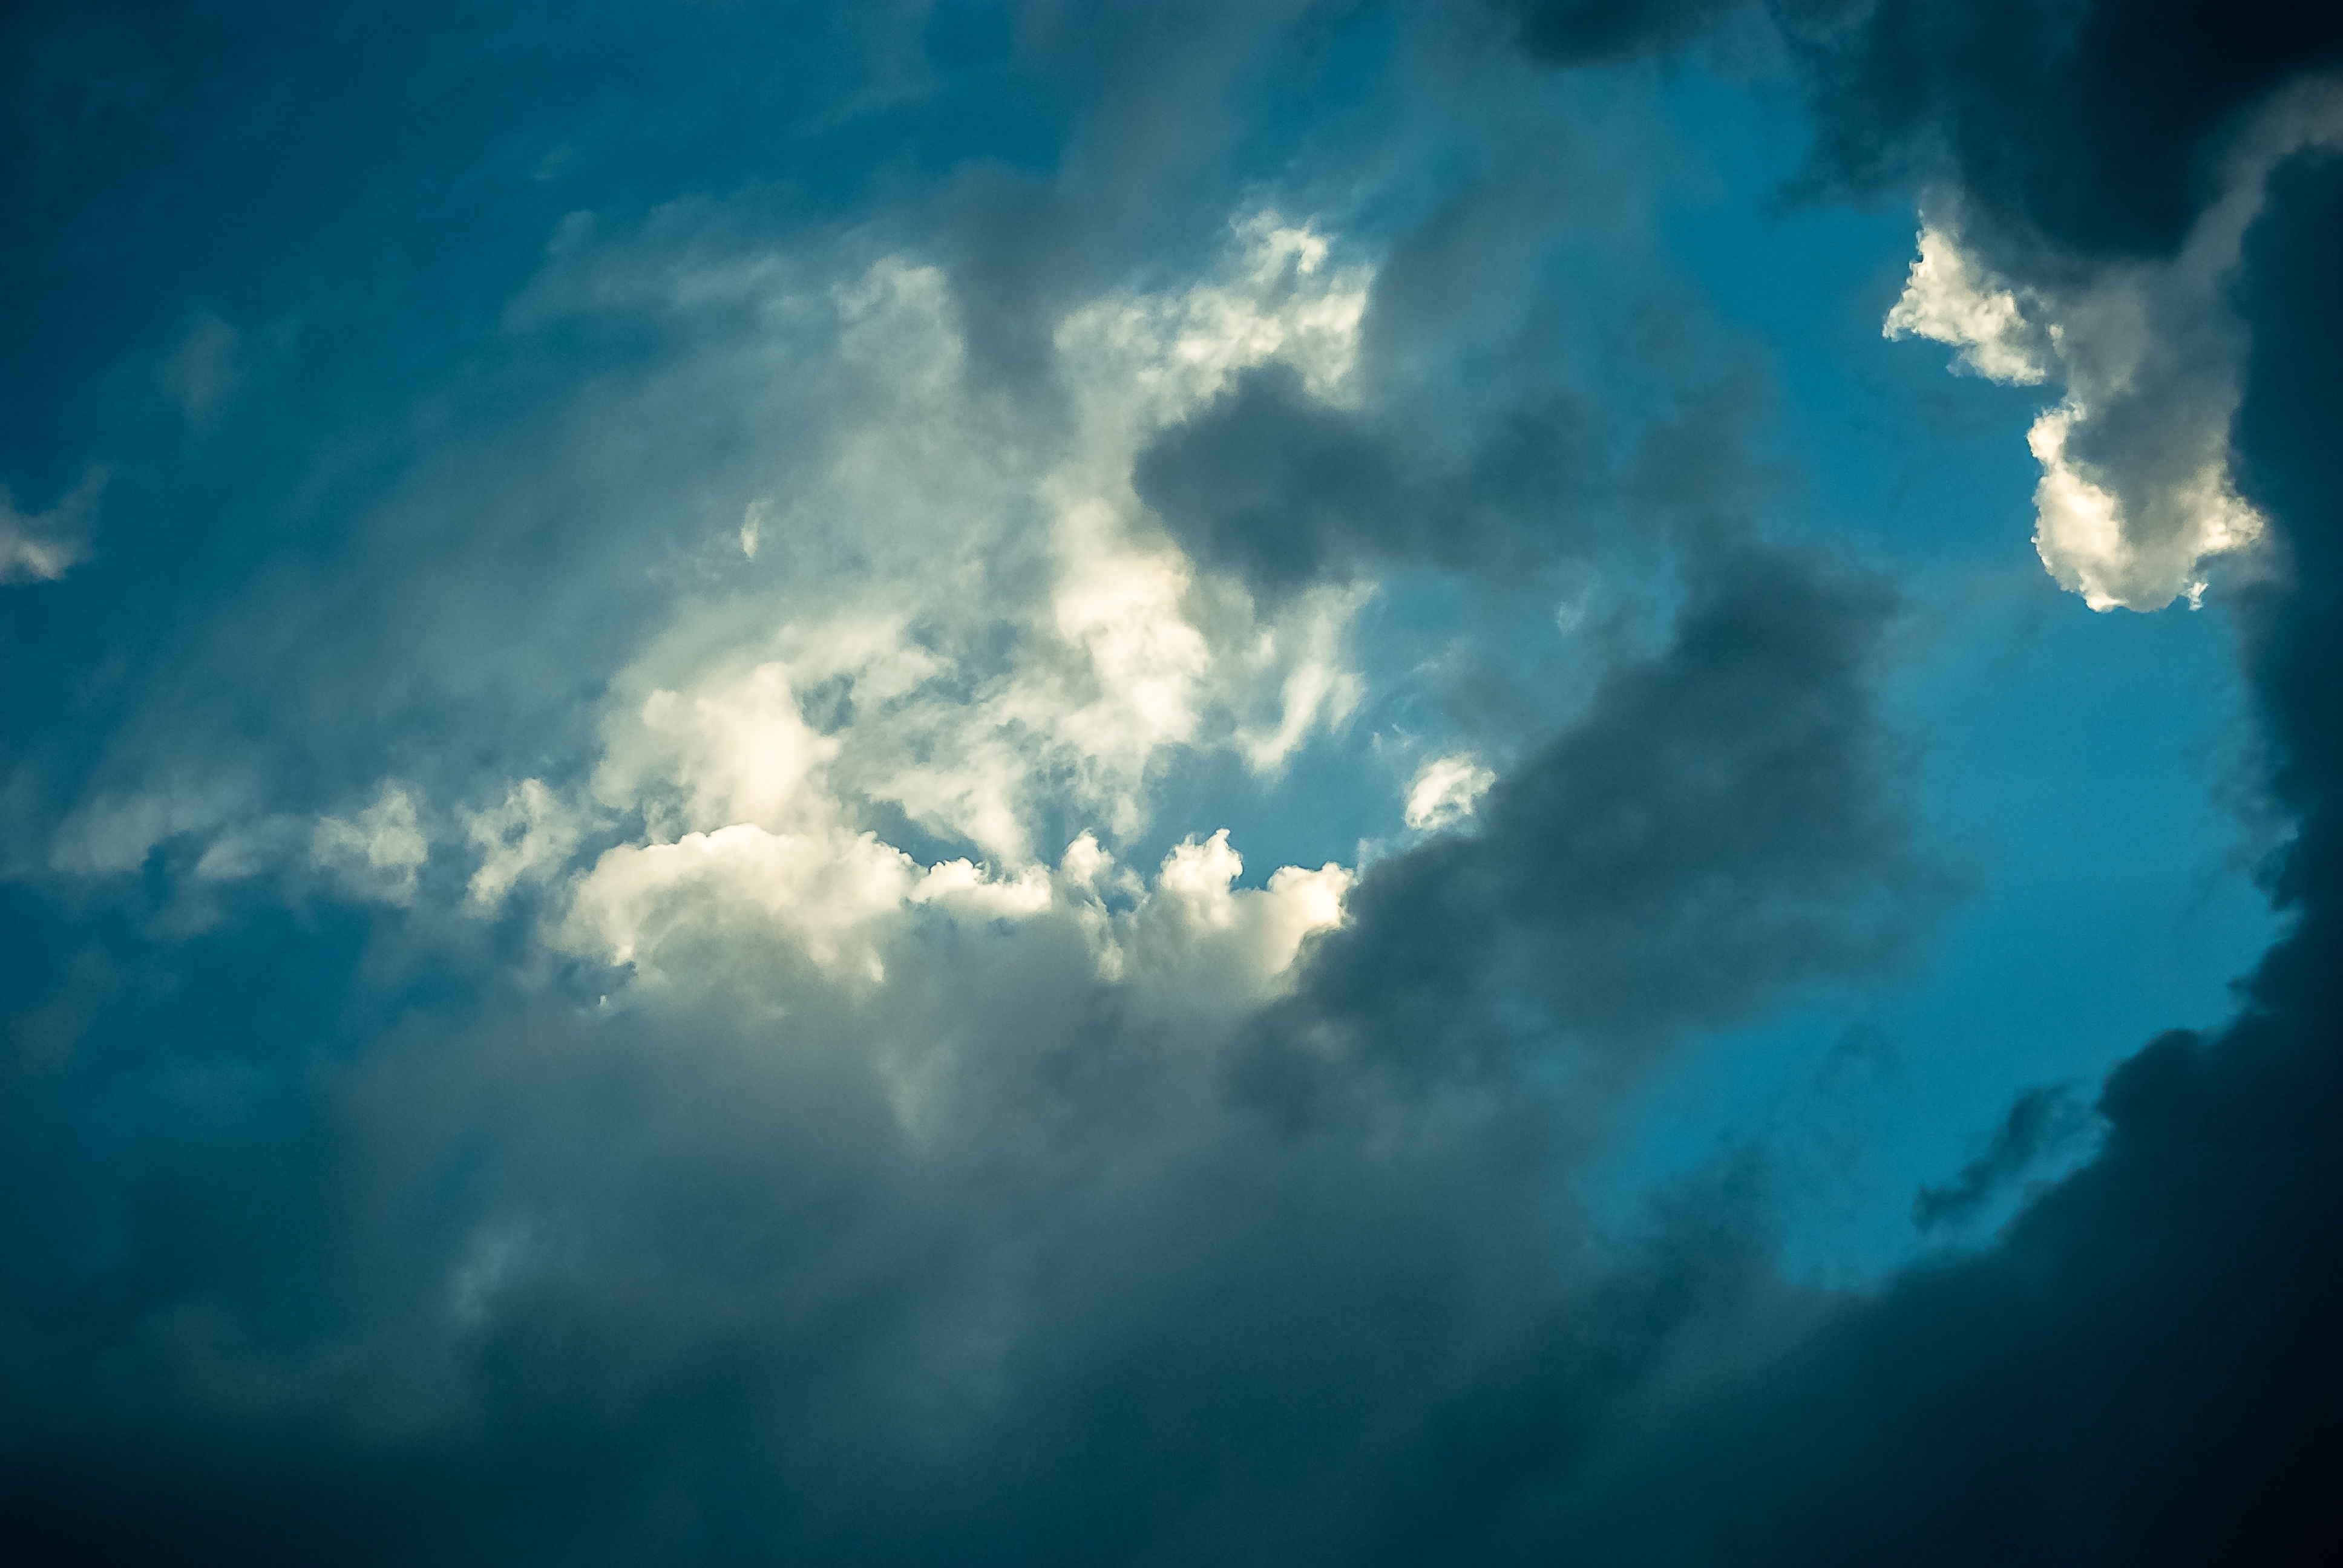
sea, horizon, cloud, sky, sunlight, atmosphere, meteorological phenomenon, atmosphere of earth